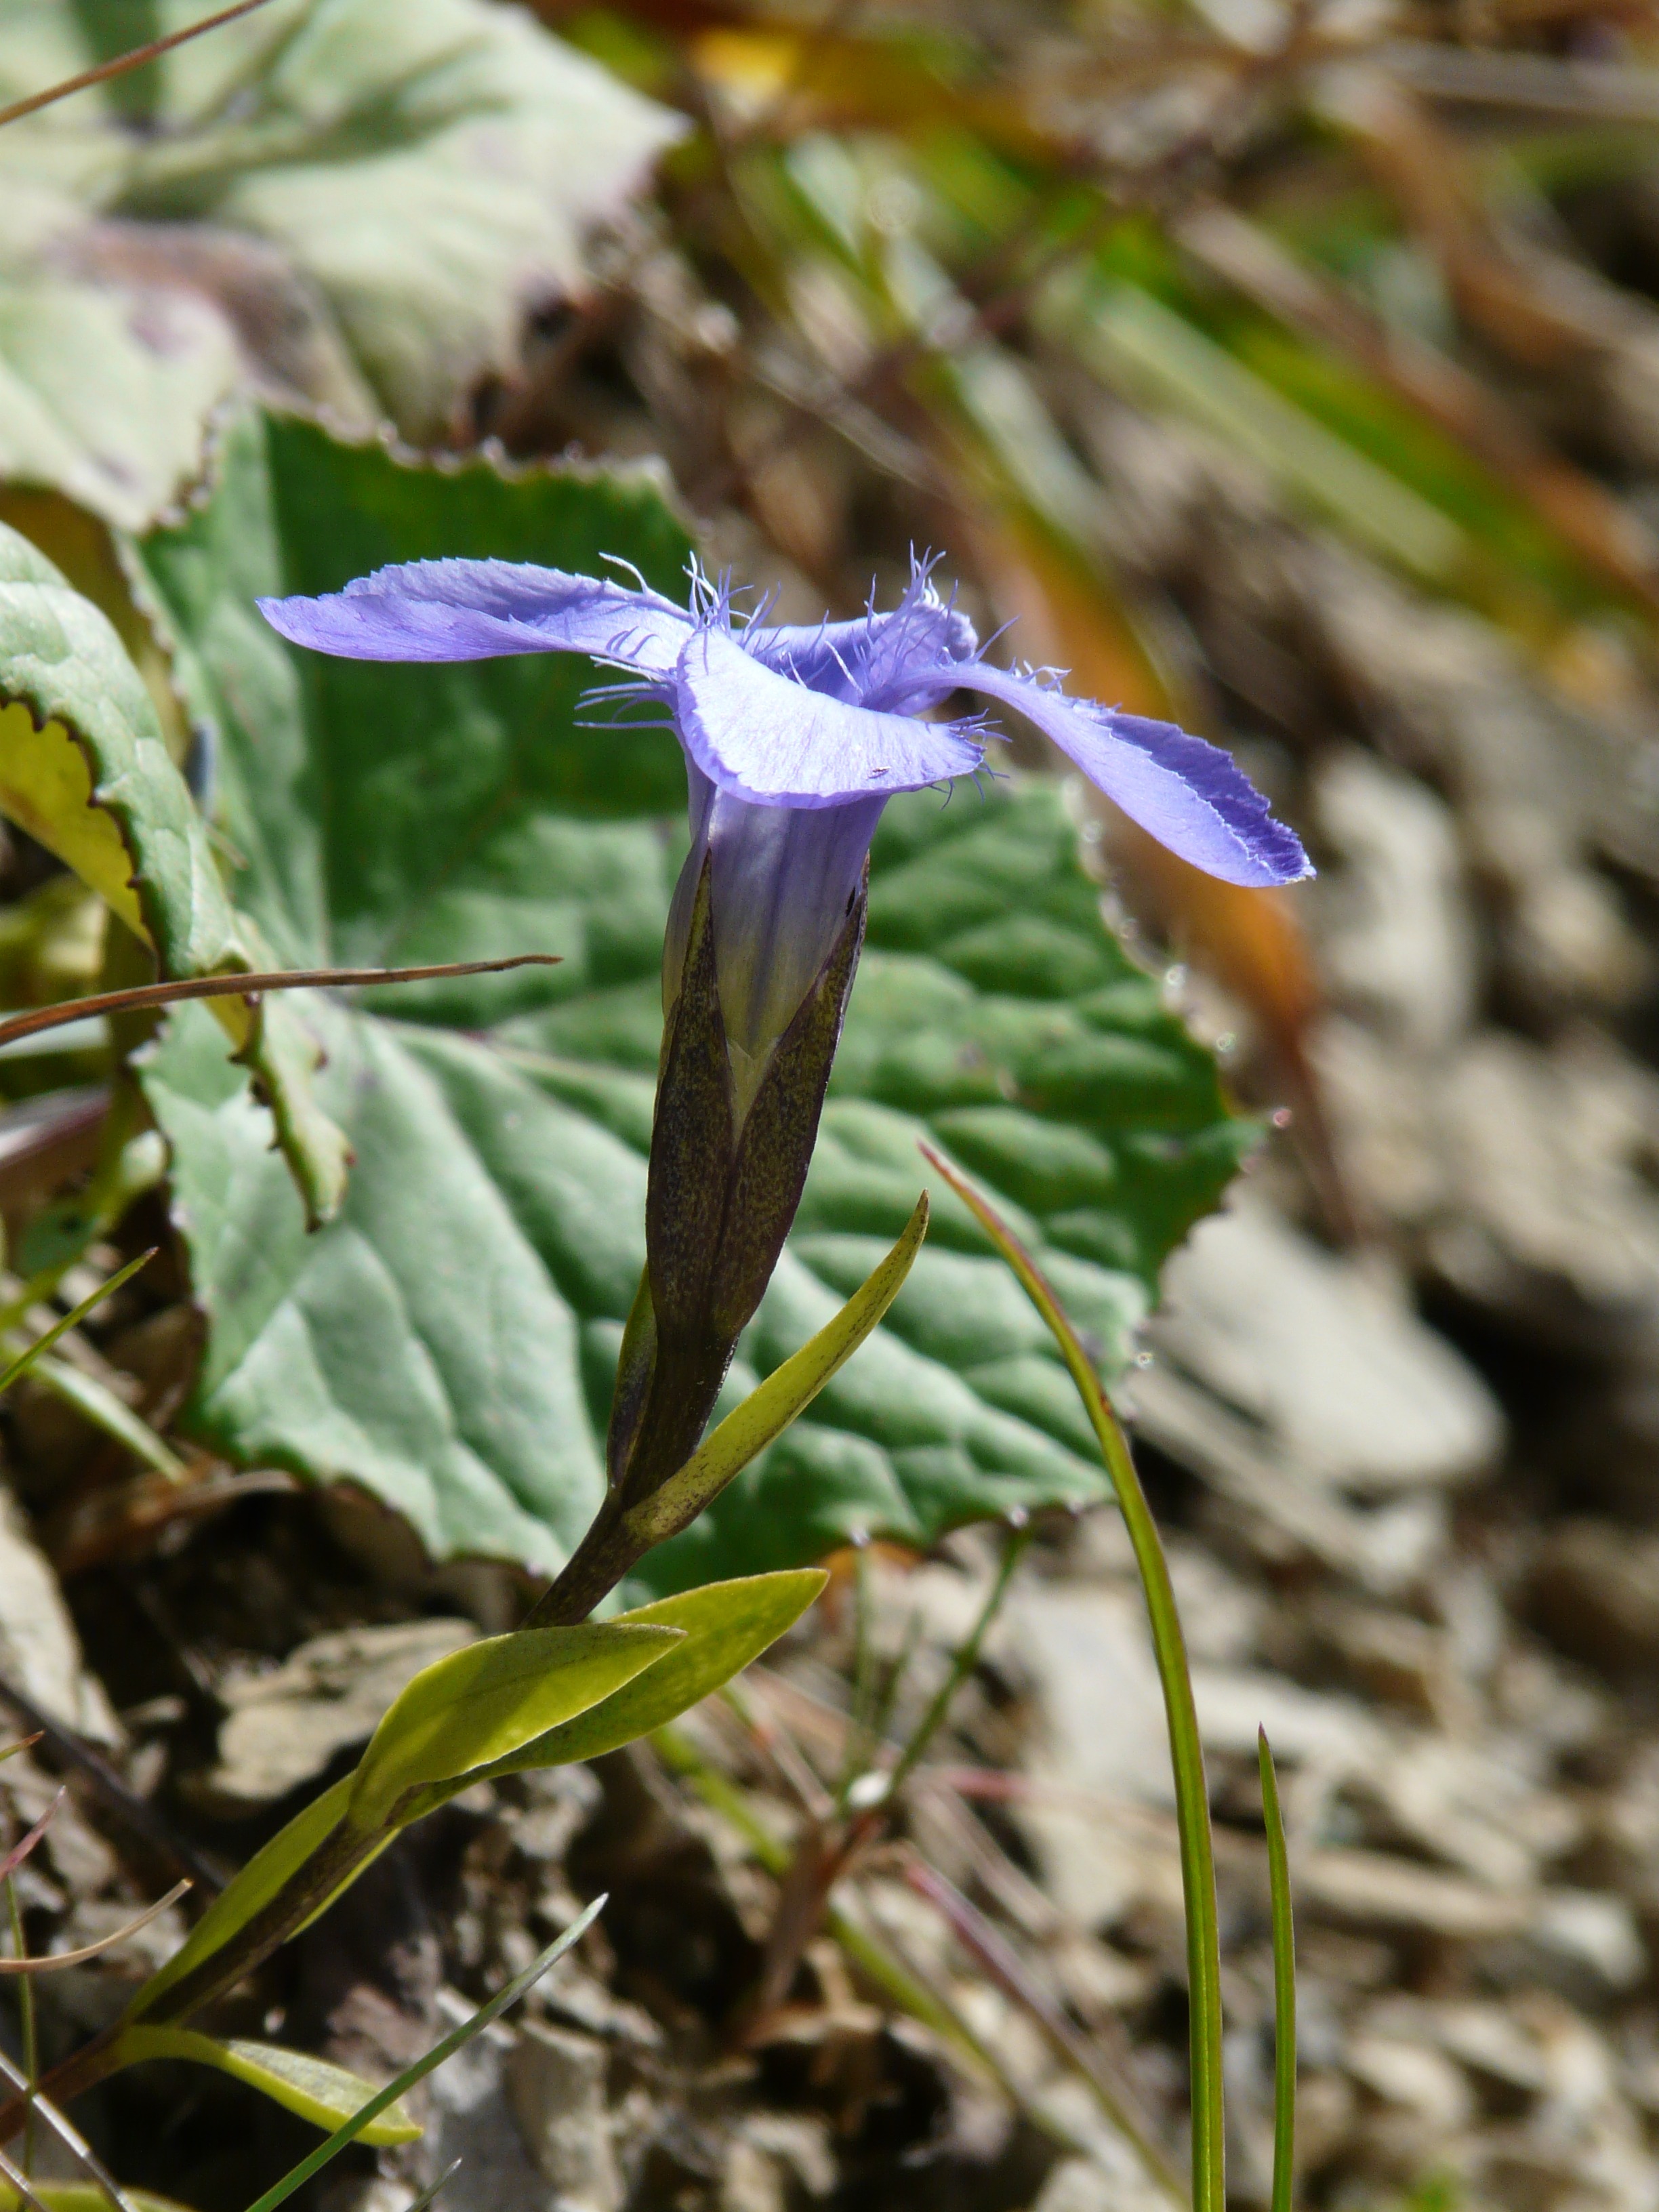
nature, blossom, plant, leaf, flower, purple, bloom, botany, blue, flora, fauna, wildflower, eye, violet, gentian, macro photography, flowering plant, alpine flower, fransen, gentian plant, land plant, violet family, gentianaceae, gentianella, ragged gentian, ordinary fransenenzian, gentianopsis ciliata, gentianella ciliata, gentiana ciliata, wreath gentian